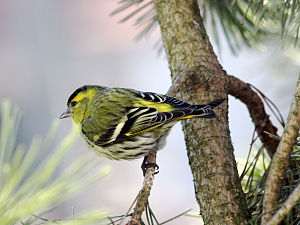
Grønsisken / Fotogalleri
Grønsisken er en lille spurvefugl i finkefamilien, som er udbredt i store dele af Europa og Asien. I yngleperioden holder den sig hovedsageligt til nåleskove, men kan resten af året findes i små flokke på jagt efter frø fra birk, el, lærk og rødgran.